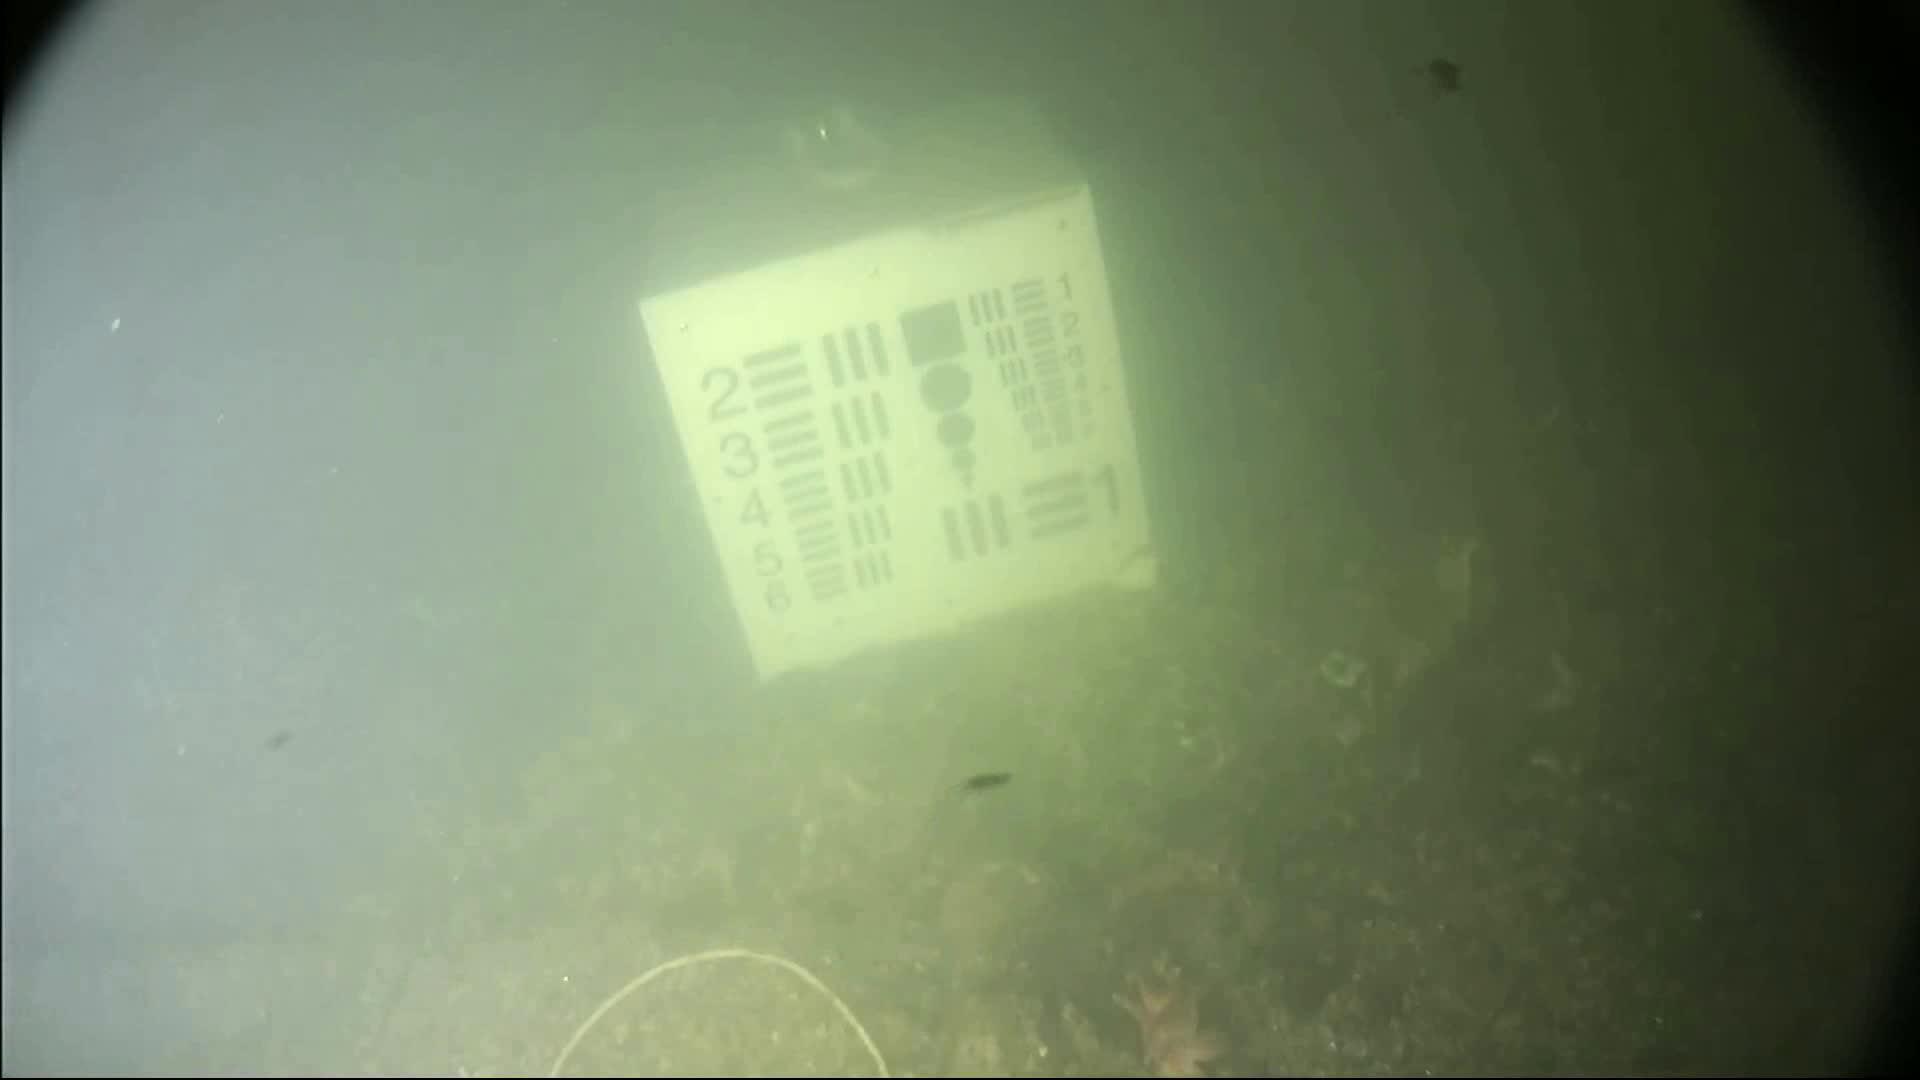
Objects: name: starfish